Sandor Vandor (Holocaust survivor)

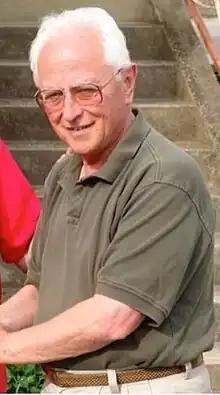

Sandor Vandor is a Holocaust survivor of Hungarian nationality who was incarcerated at the Sankt Anna am Aigen Labour Camp in Austria. His wife Anna along with his mother and sister were sent to Auschwitz on the Hungarian transports in 1944 where his mother was killed in the gas chambers on arrival. In a 2018 interview with researcher Hannah Wilson from the Auschwitz Study Group, Sandor gave his testimony explaining how he survived the camp with the help of the people of Sankt Anna am Aigen.